Answer in natural language. Considering the relative positions, is Doorway (marked A) to the left or right of dark brown colour shelving unit (marked C)? Choose between the following options: left or right
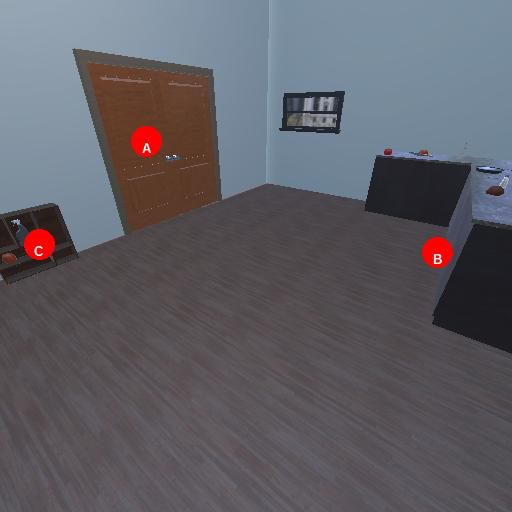
<answer>right</answer>